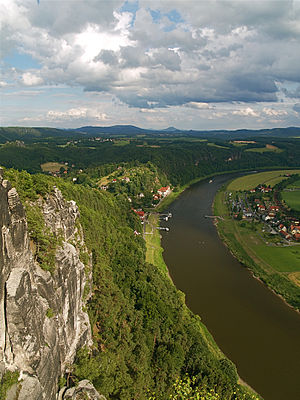
Floder i Tyskland
Udsigt over Elben i Sachsen.
Floder i Tyskland er en liste over floder som helt eller delvist løber i Tyskland. Floder som løber ud i havet er sorteret geografisk langs kysten. Bifloder er sorteret fra udmundingen i havet til udspringet, de øverste er nærmest udløbet i hovedfloden. Enkelte floder, som Maas, løber ikke gennem Tyskland, men er nævnt fordi de har tyske bifloder. De er skrevet i kursiv.